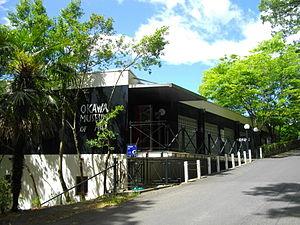
Le musée d'art Ōkawa situé dans la ville de Kiryū, préfecture de Gunma au Japon est consacré à l'art moderne japonais.